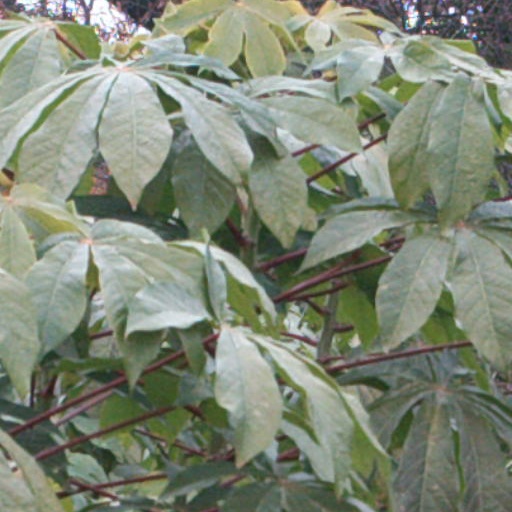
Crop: cassava